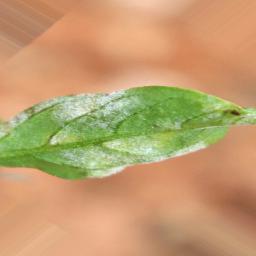
Label: powdery mildew